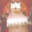
Label: bed